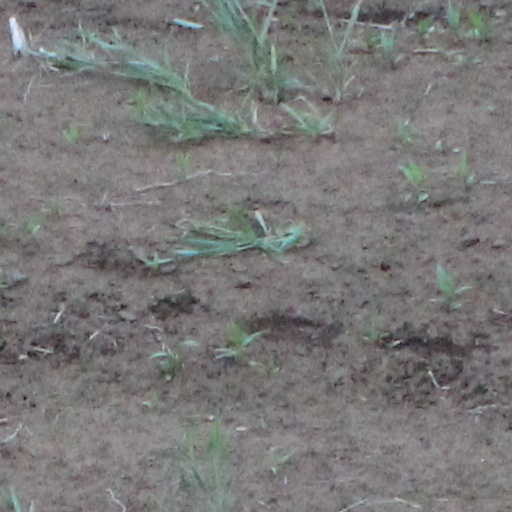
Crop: wheat